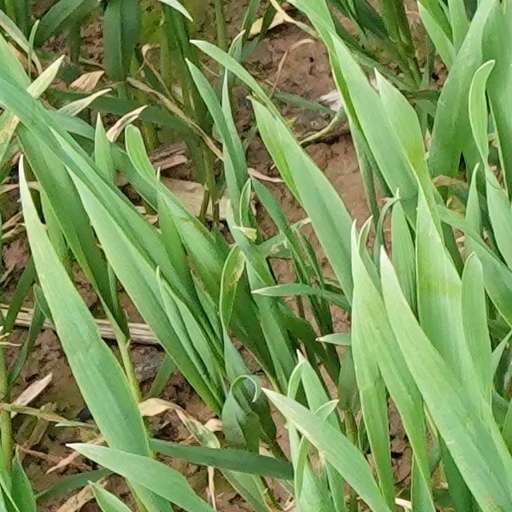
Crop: wheat